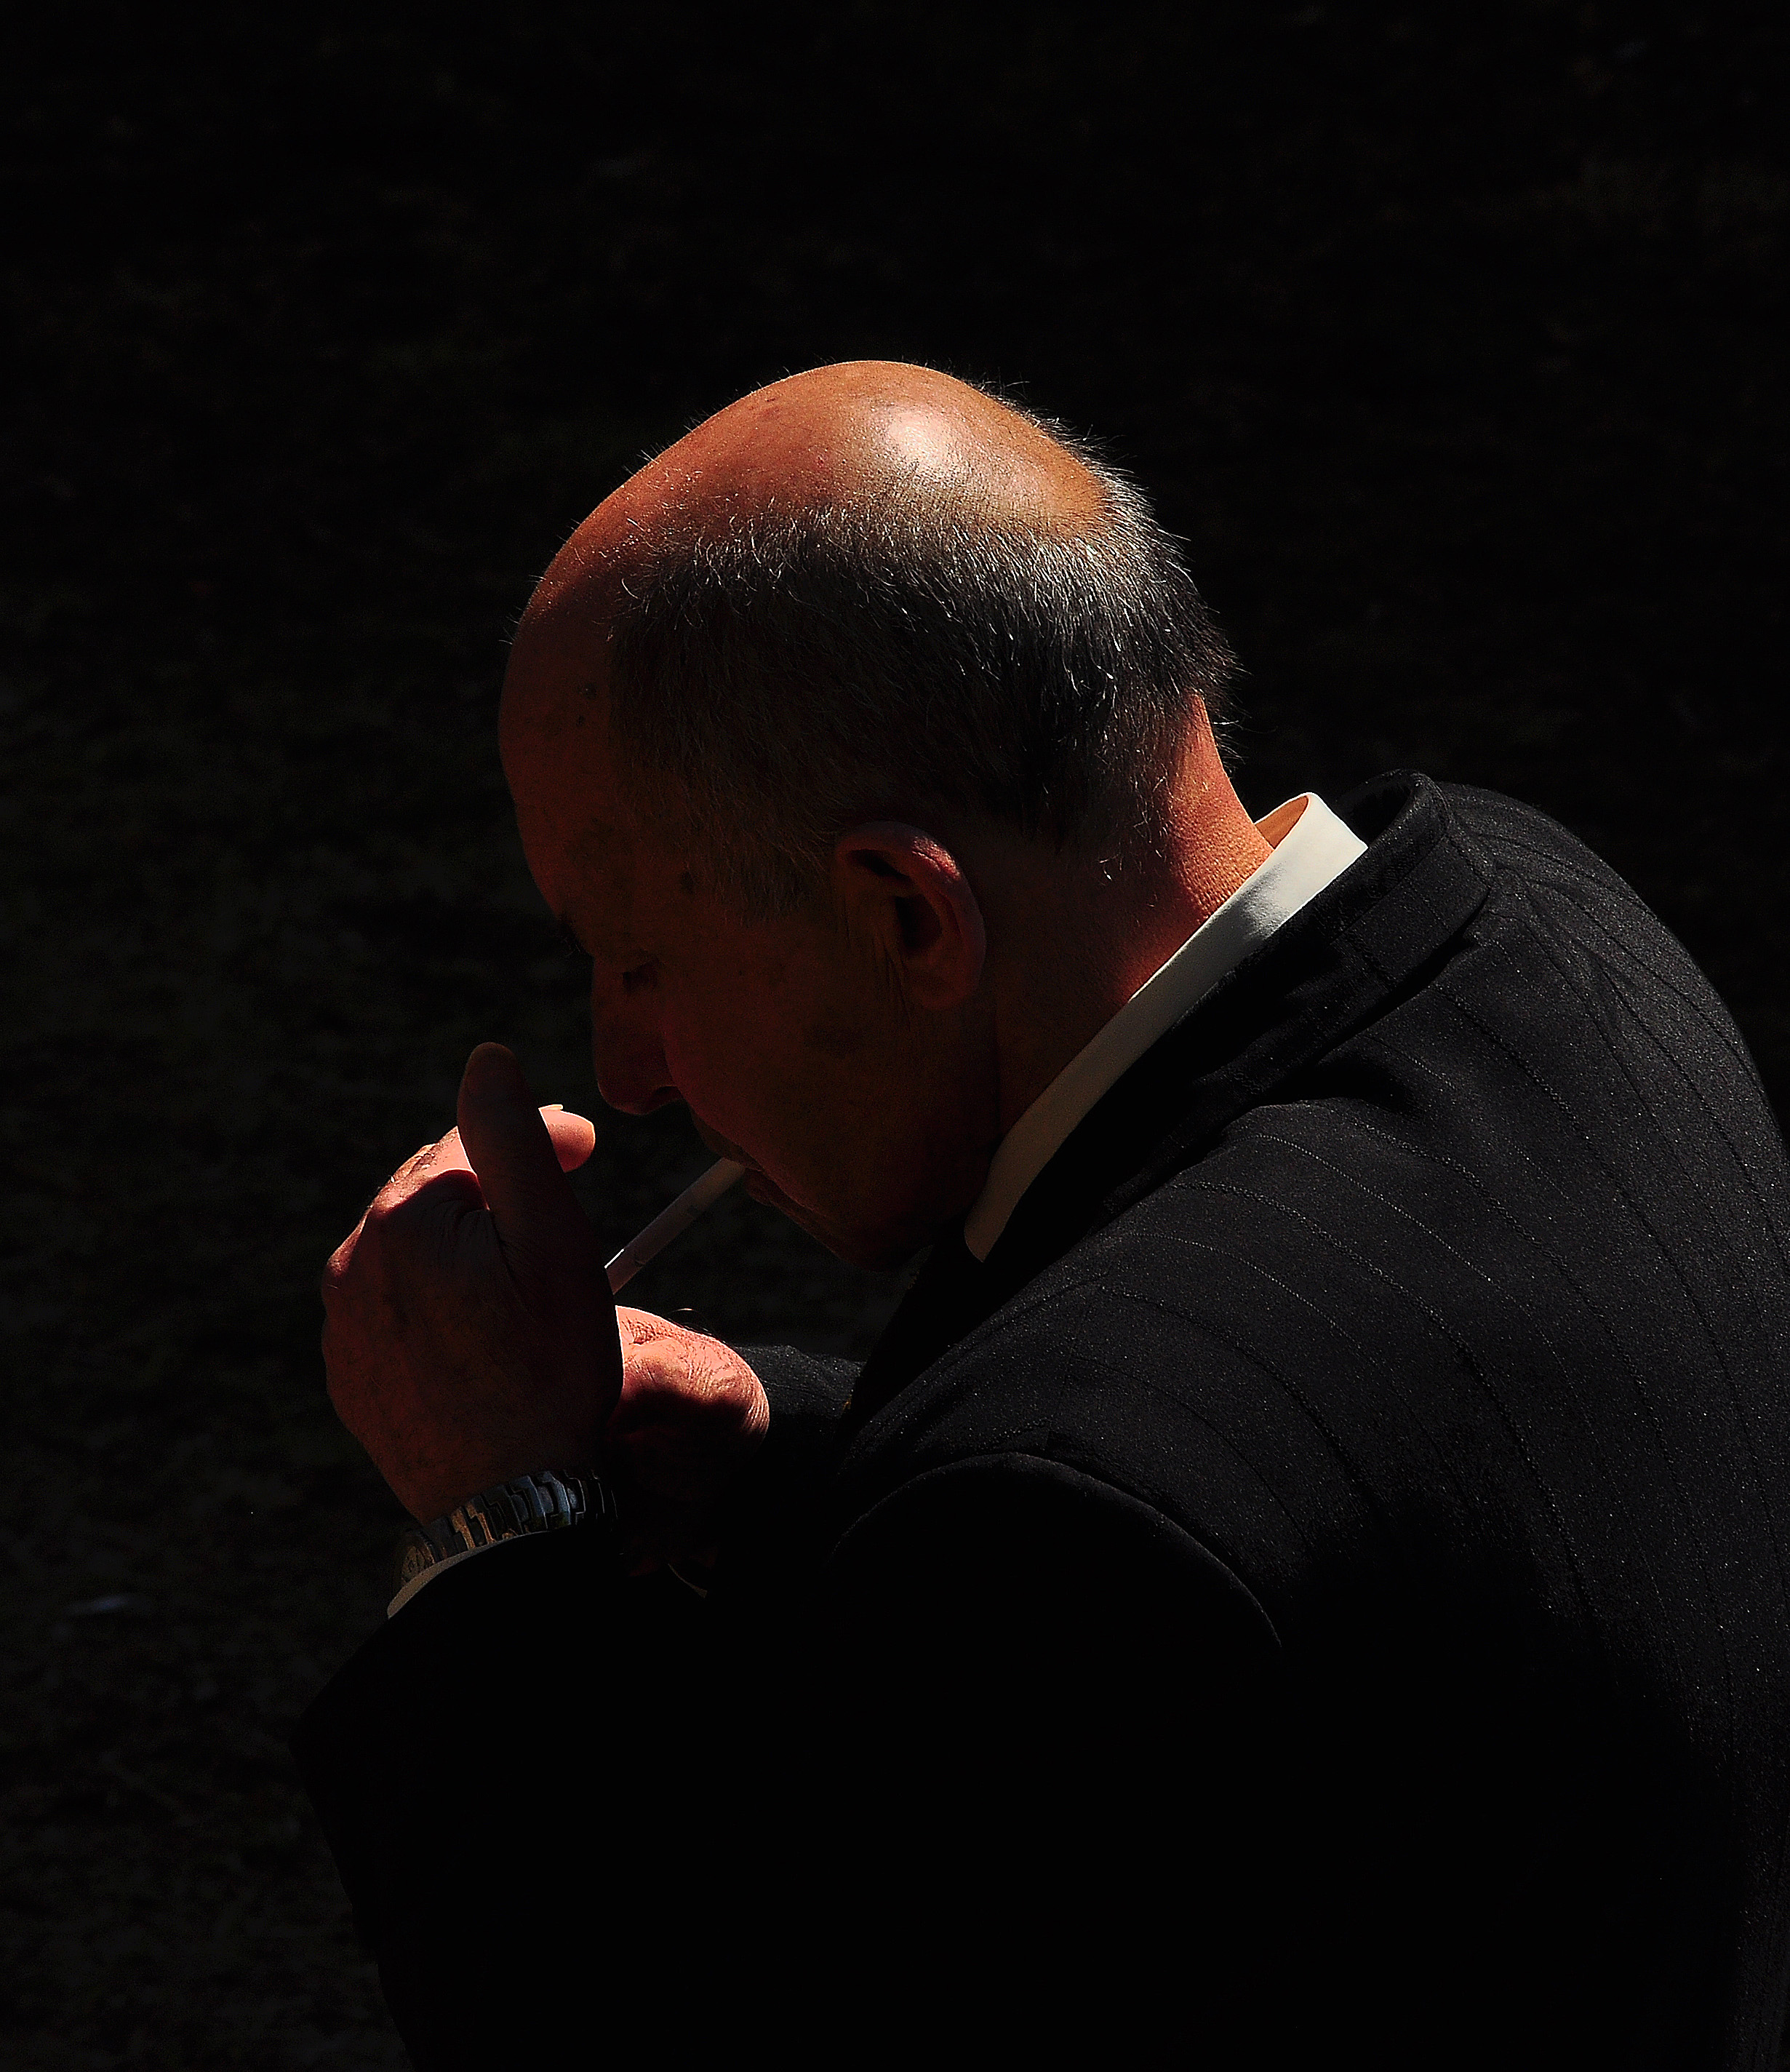
music, portrait, red, darkness, performance, singing, galicia, pontevedra, nikond90, ggl1, alama, gphoto, xende, romer adelsantocristodelaagon a, espa afiestasdegalicia